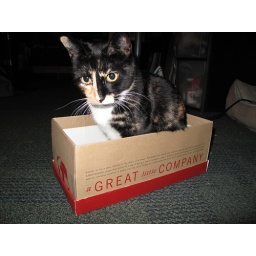
cat in a box